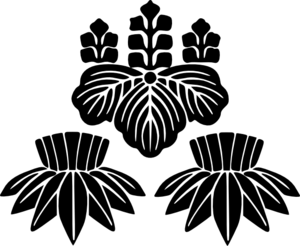
Cette page donne les armoiries mon des familles nobles et notables du Japon.